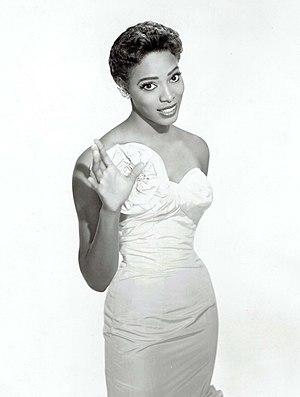
Ketty Lester, née le 16 août 1934 à Hope, est une chanteuse de jazz et de musique soul ainsi qu'une actrice américaine. En 1962, elle accède à la notoriété par son interprétation de la chanson Love Letters puis par son incarnation du rôle d'Hester Sue Terhune dans la série télévisée La Petite Maison dans la prairie.